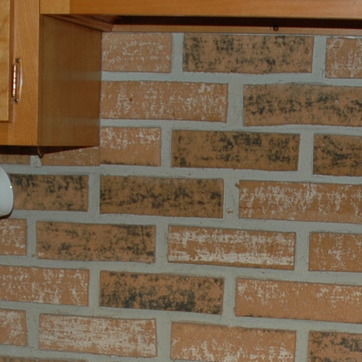
Material: brick